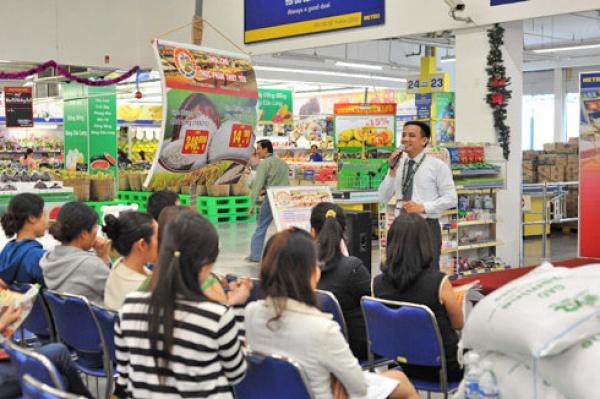
có một người đàn ông đang thuyết trình trước một đám đông